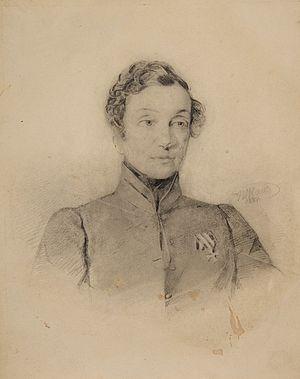
Nadejda Andreïevna Dourova, née le 17 septembre 1783 à Kiev et morte le 21 mars 1866 à Ielabouga, est la première femme officier de la cavalerie russe et l'auteur d'une des premières autobiographies en russe.